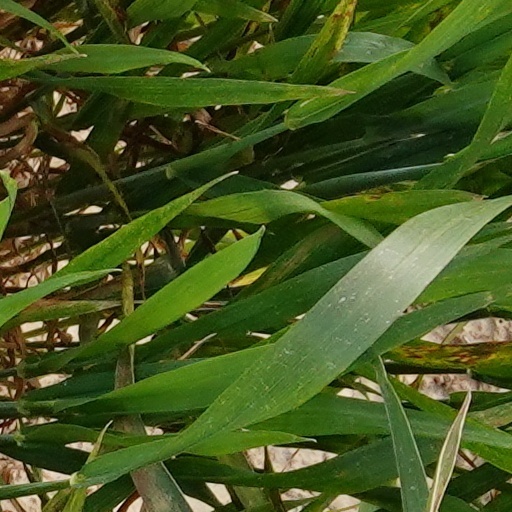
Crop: wheat